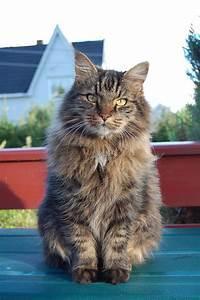
cat